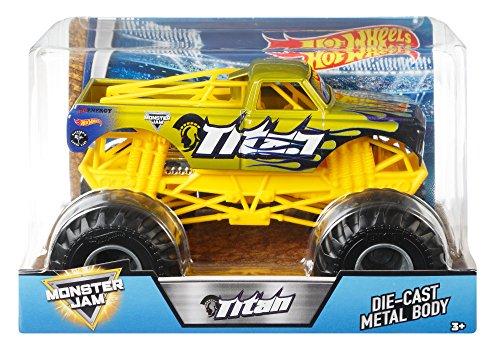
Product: Hot Wheels Monster Jam Titan Truck
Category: Toys & Games | Play Vehicles | Die-Cast Vehicles
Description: Monster wheels are ready for mega tough terrain.
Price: $15.95
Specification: ProductDimensions:5.5x8.2x5inches|ItemWeight:1pounds|ShippingWeight:1.23pounds(Viewshippingratesandpolicies)|DomesticShipping:ItemcanbeshippedwithinU.S.|InternationalShipping:ThisitemcanbeshippedtoselectcountriesoutsideoftheU.S.LearnMore|ASIN:B074VBQGHR|Itemmodelnumber:FMB55|Manufacturerrecommendedage:36months-7years